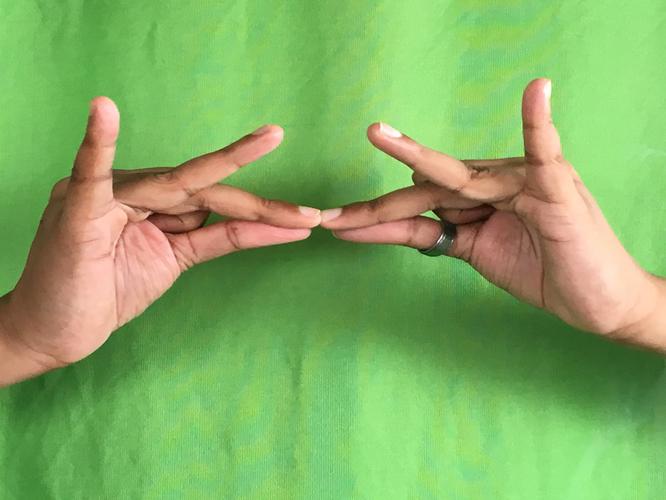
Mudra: Sakata
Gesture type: double_hand